Toranomon Hills Station

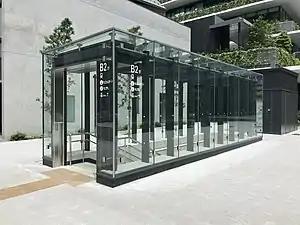
B2 Exit in June 2020

is a railway station in Minato, Tokyo, Japan. The station's official name was announced on 5 December 2018, before it opened on 6 June 2020. The station is operated by Tokyo Metro. The station number is H-06.